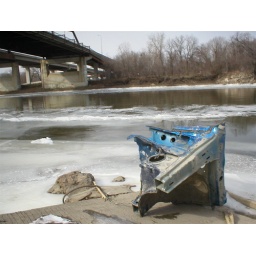
a piece of a truck or van down by the river, closer